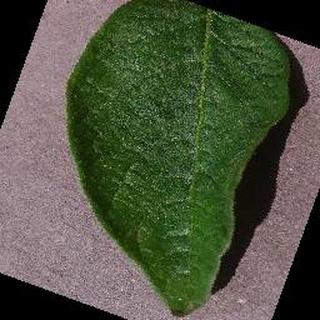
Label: healthy_potato